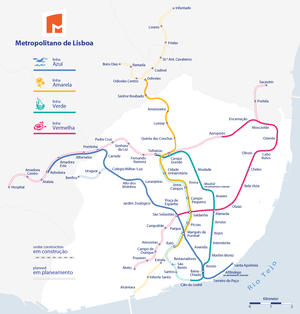
Plan du métro de Lisbonne Português: Mapa do Metro de Lisboa Українська: Cхема ліній Лісабонського метрополітену